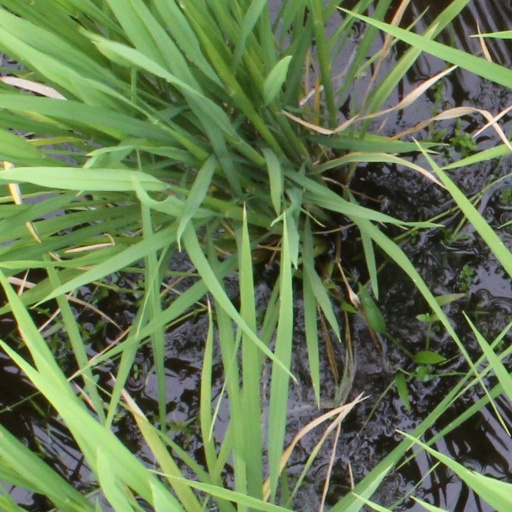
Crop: rice